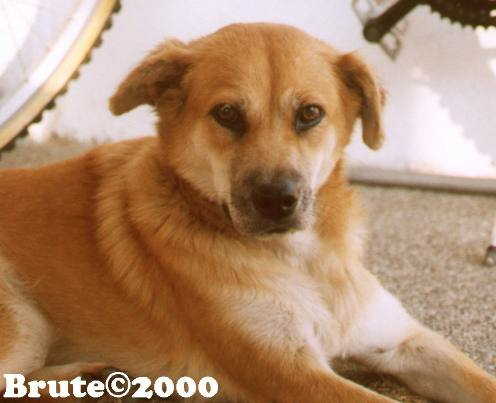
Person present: No